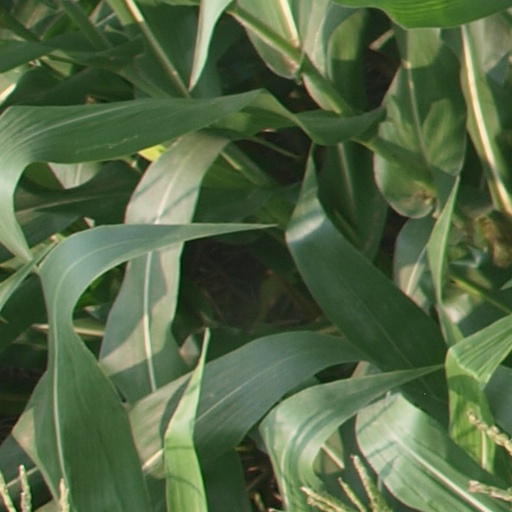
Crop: maize; corn